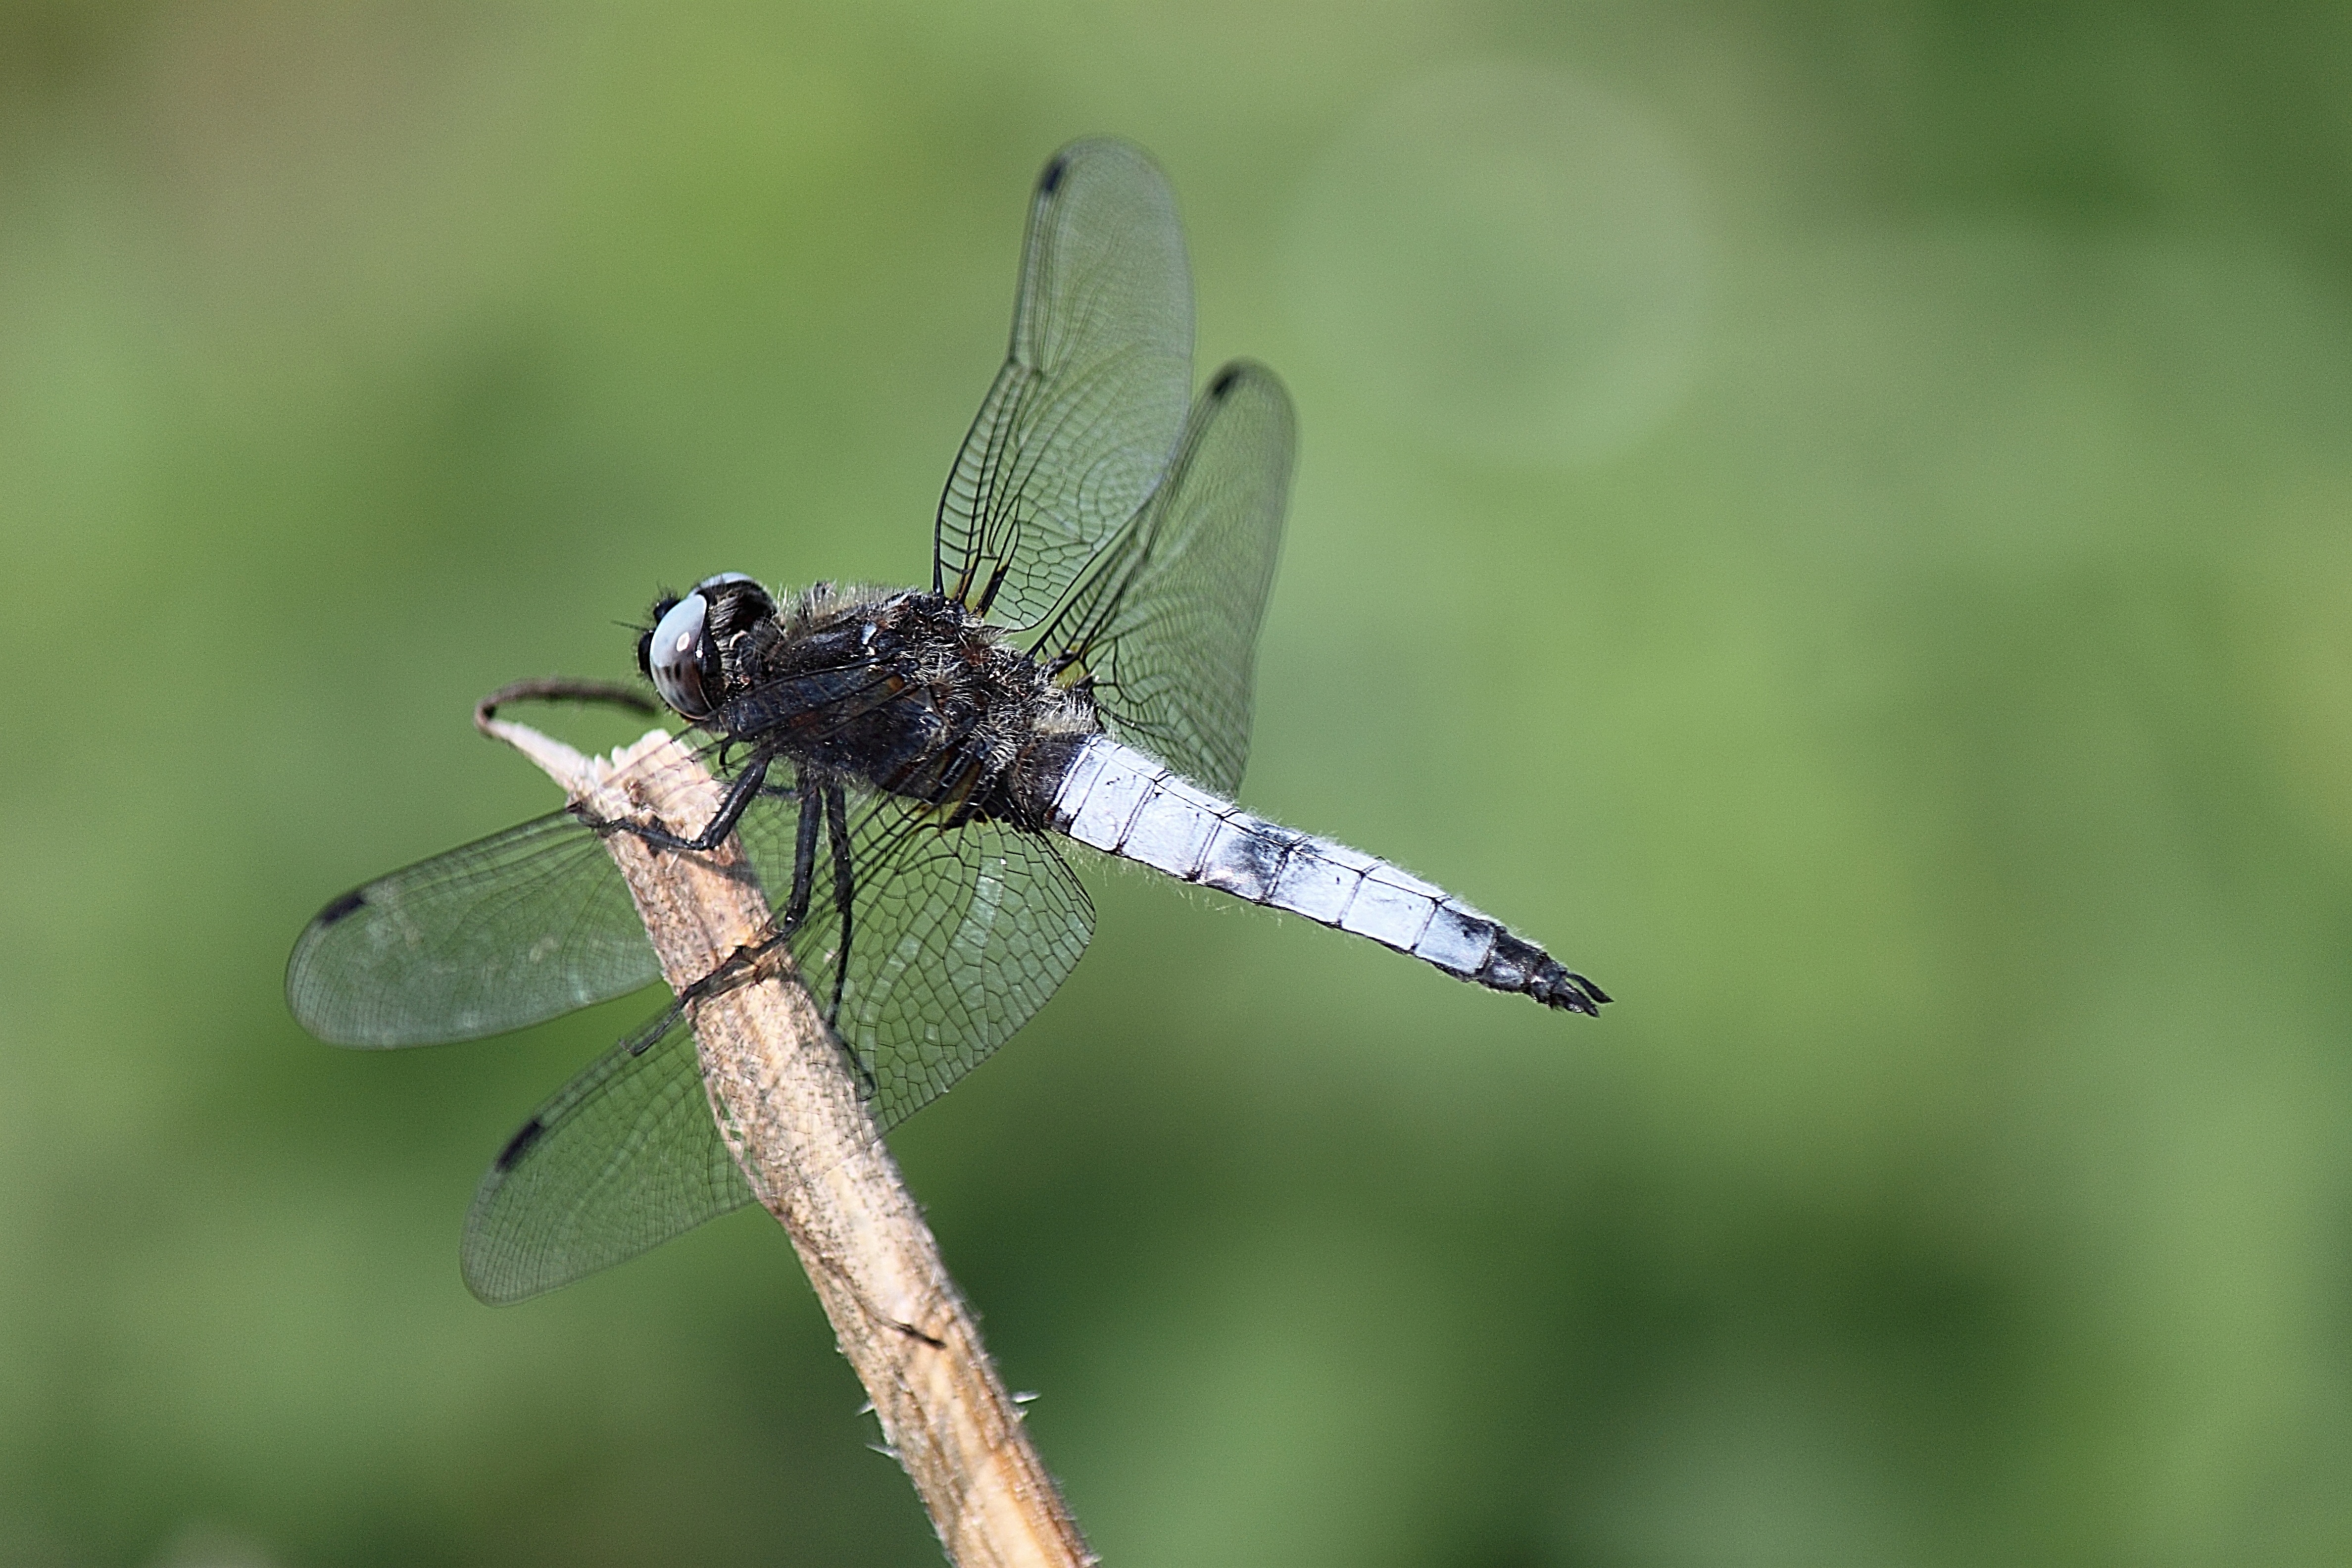
nature, wing, flower, fly, summer, color, insect, macro, fauna, invertebrate, close up, dragonfly, damselfly, macro photography, arthropod, dragonflies and damseflies, lycaenid, net winged insects